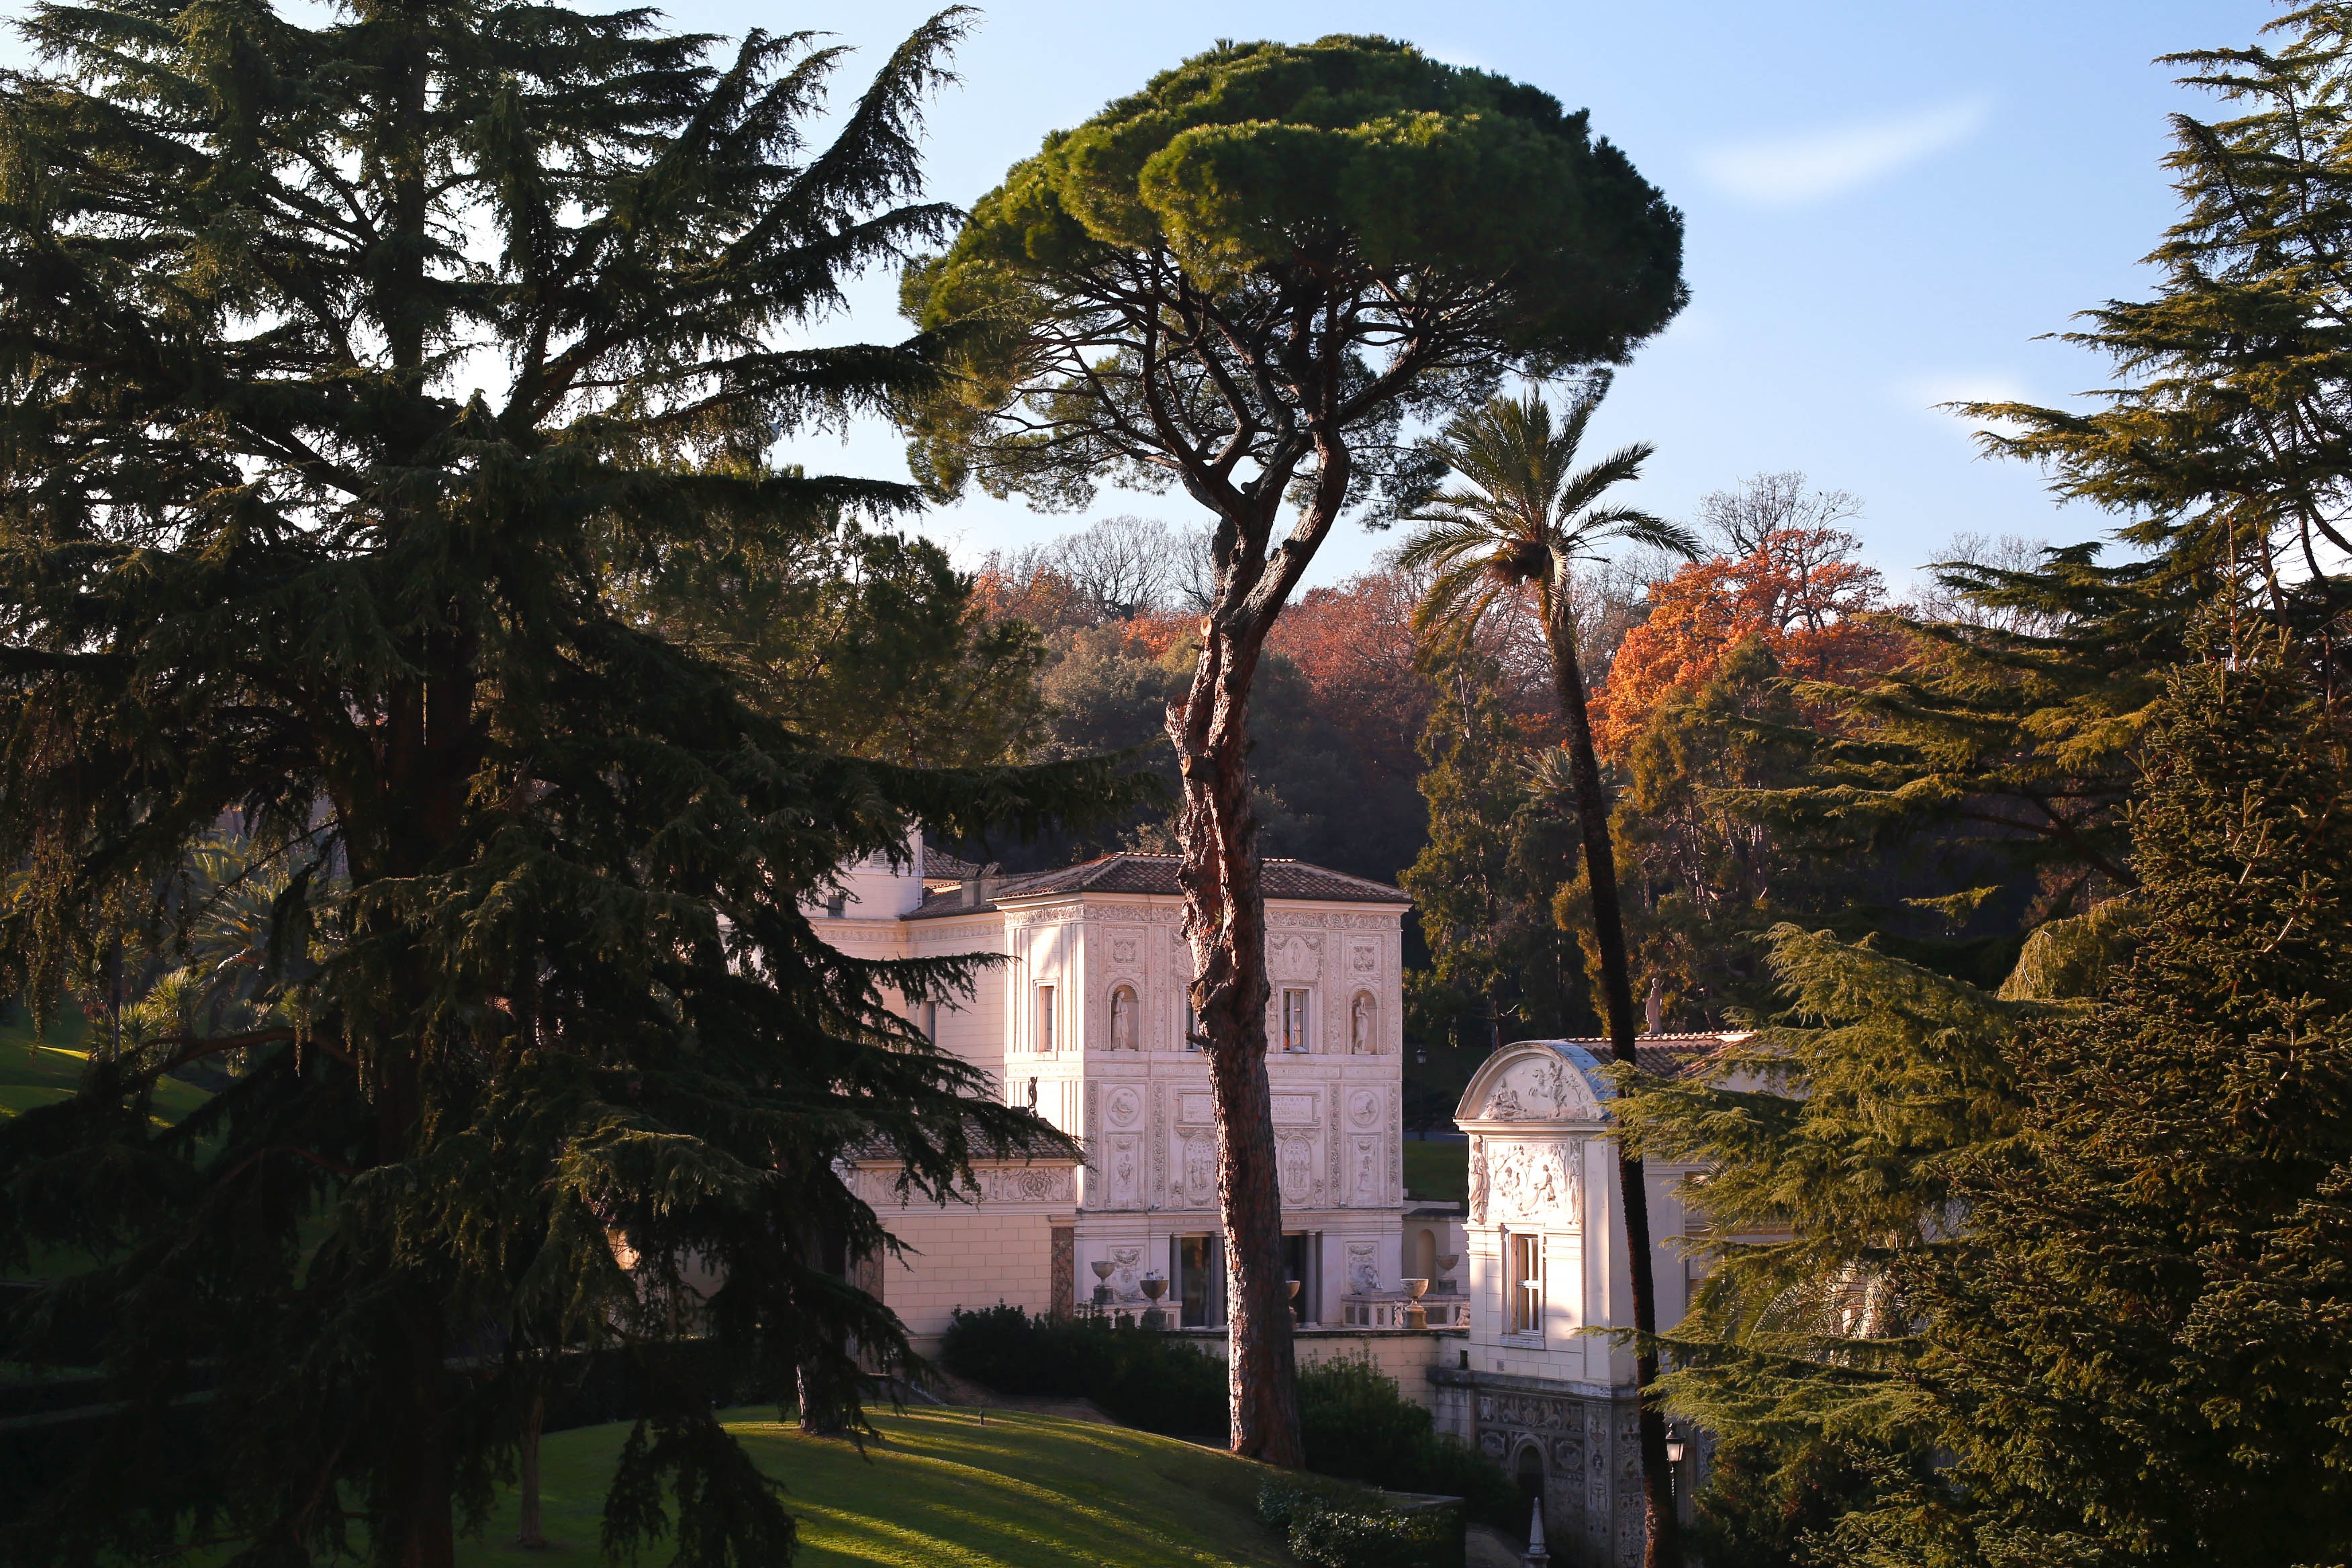
tree, architecture, plant, leaf, flower, view, city, travel, jungle, autumn, landmark, garden, vatican, catholic, rome, saint, roma, famous, estate, italian, rural area, woody plant, arecales, vatican city, vatican garden